Dominicans

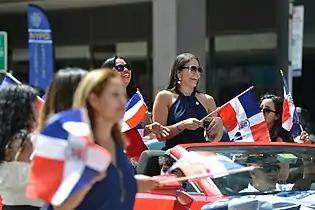
Dominicans in New York Dominican Day Parade.

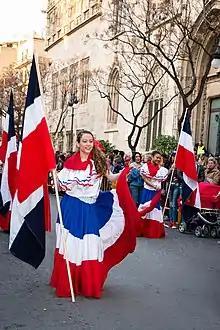
Dominicans in Spain dance in culture parade of Valencia.

The culture of the Dominican Republic, like its Caribbean neighbors, is a blend of the cultures of the European settlers, African slaves and settlers, and Taíno natives. Spanish is the official language. Other languages, such as English, French, German, Italian, and Chinese are also spoken to varying degrees. European, African, and Taíno cultural elements are most prominent in food, family structure, religion, and music. Many Arawak/Taíno names and words are used in daily conversation and for many foods native to the Dominican Republic.